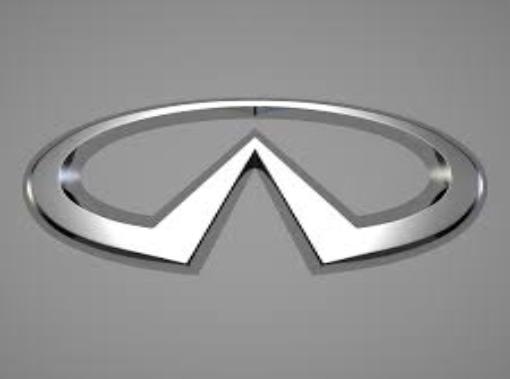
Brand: Infiniti
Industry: Transportation